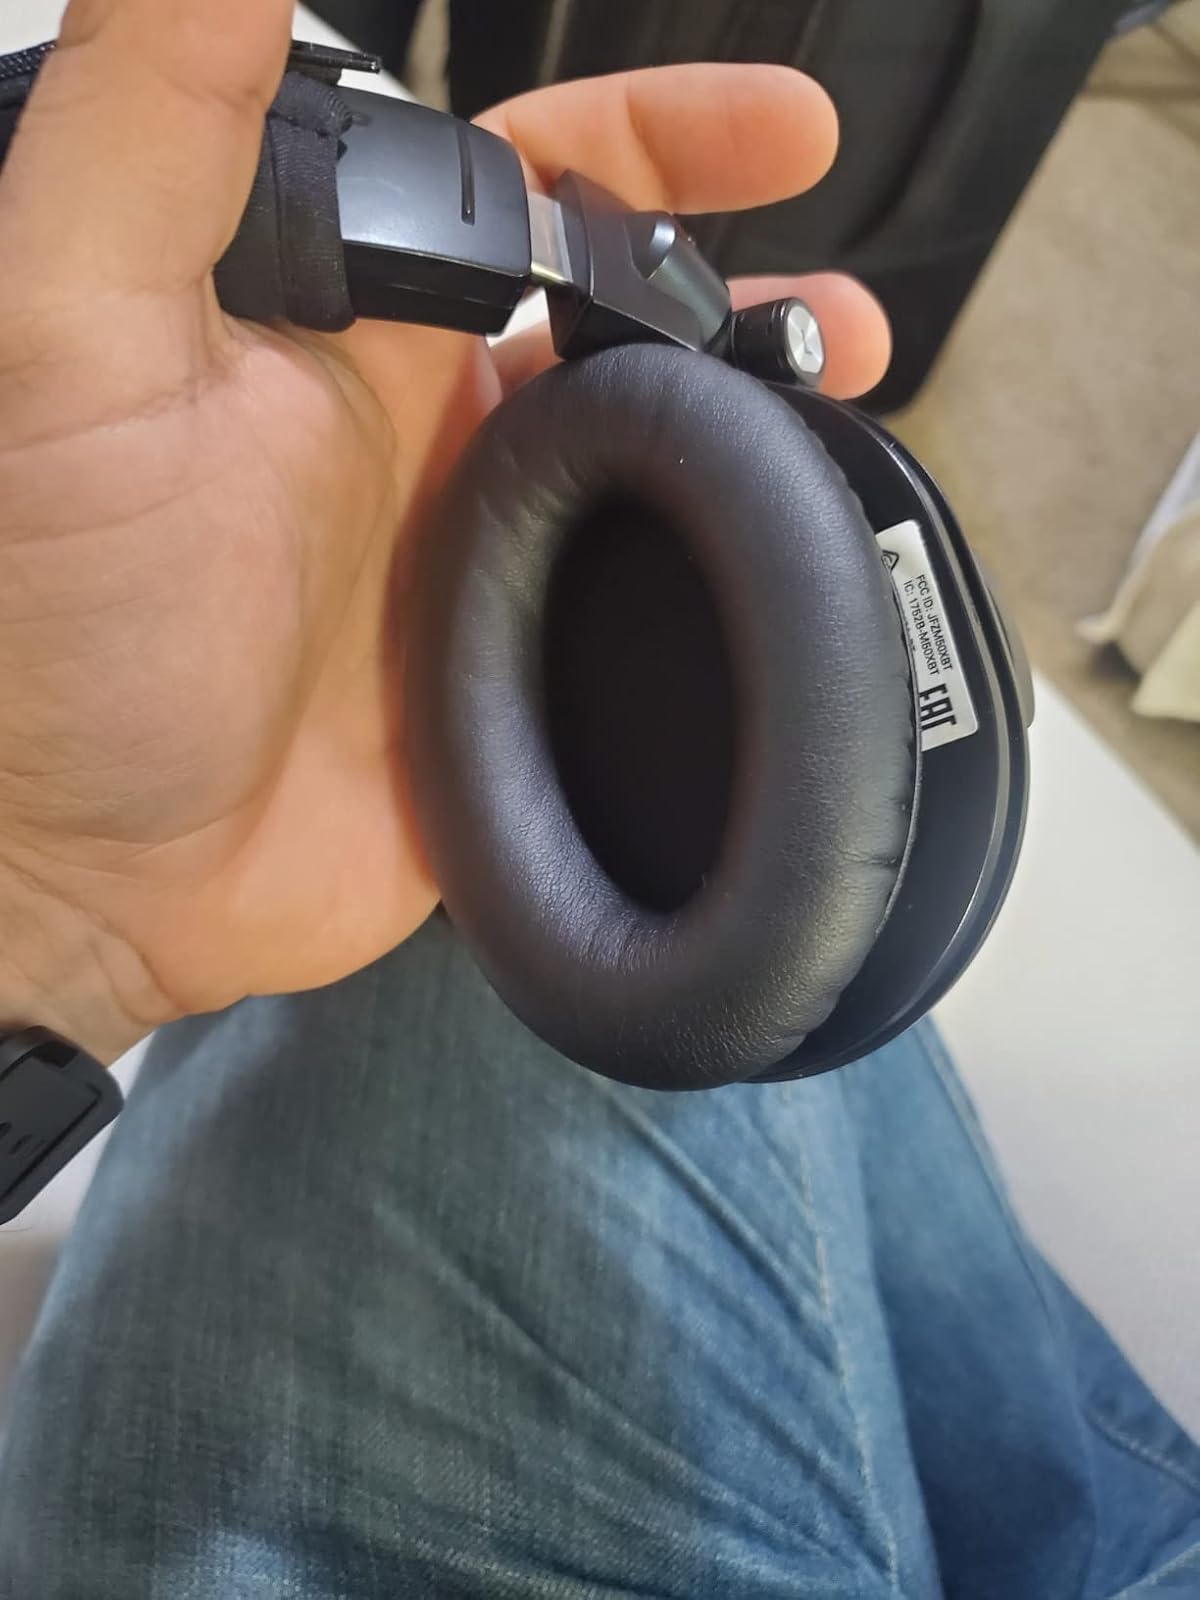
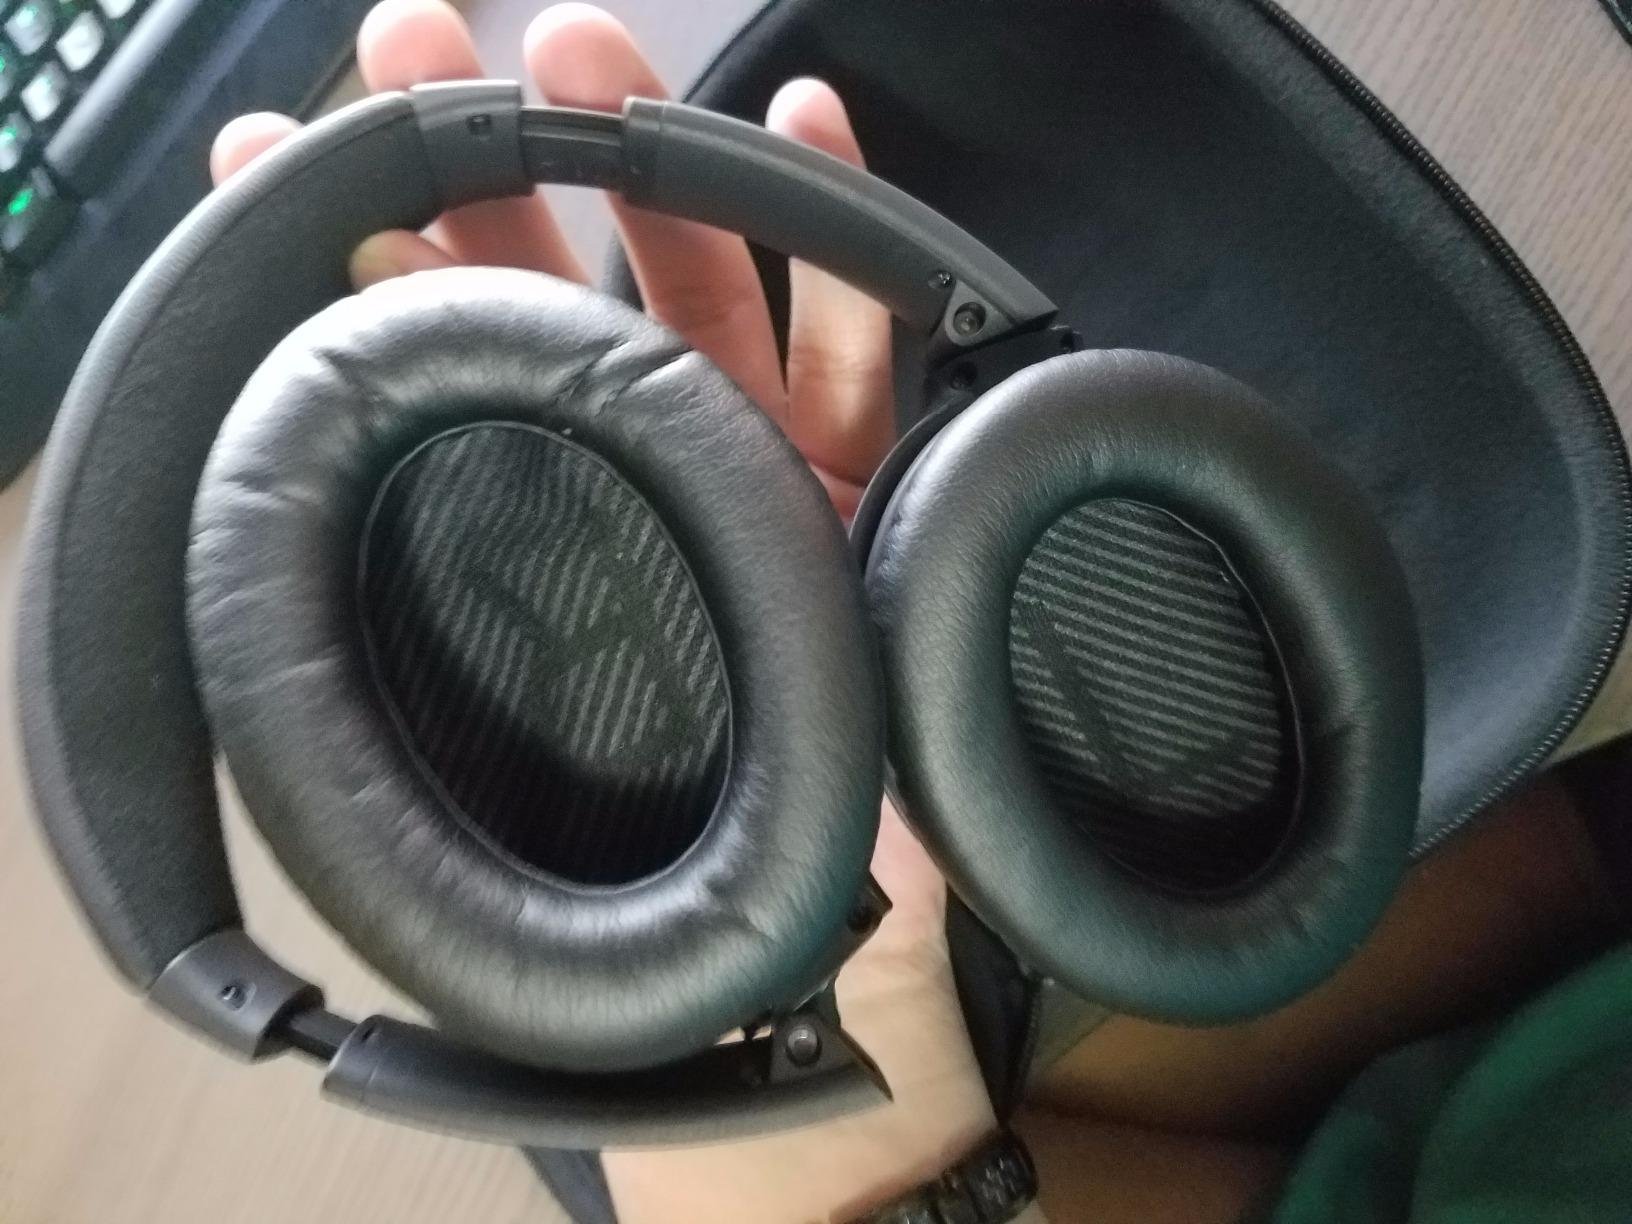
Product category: headphones
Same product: no